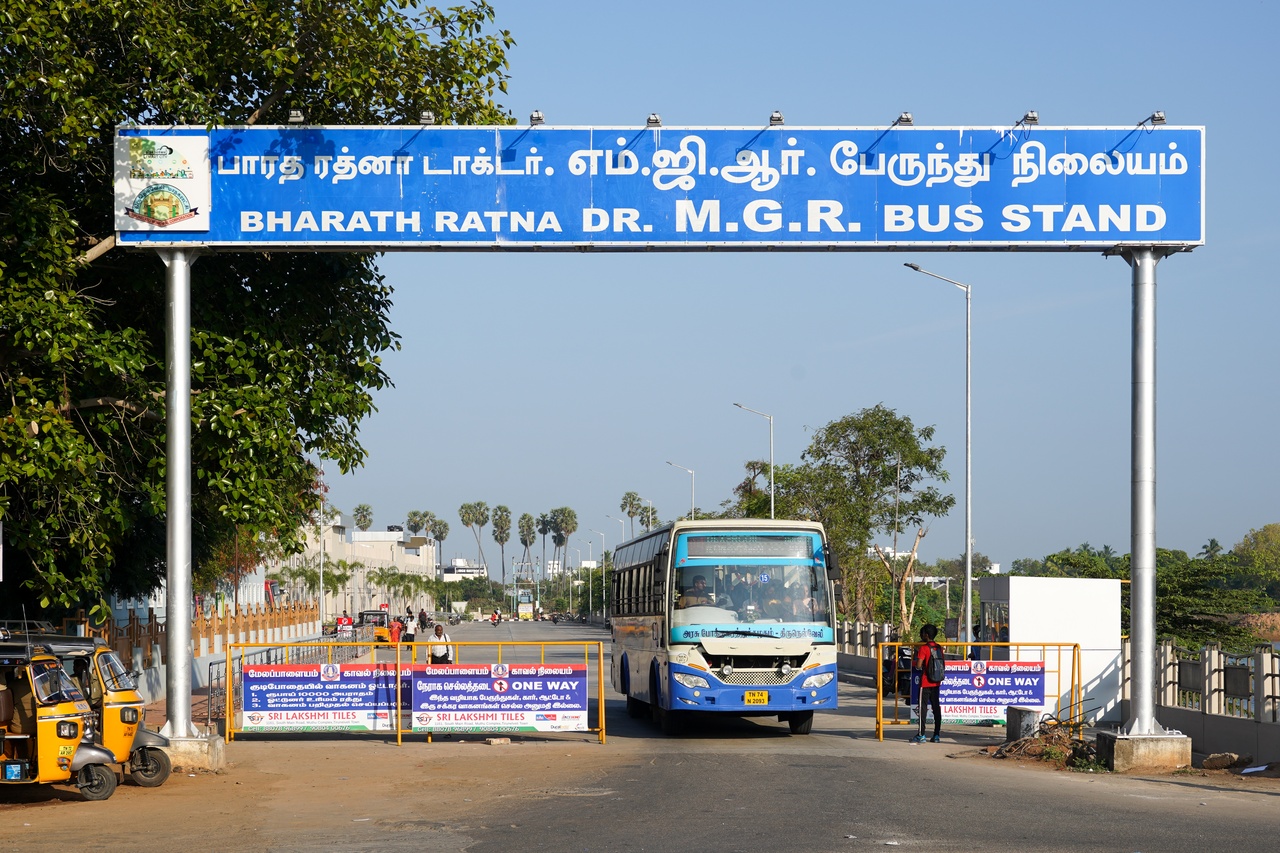
Exit onto Old NH7, MGR Bus Stand.  Bus departing to Nagarcoil.  Tirunelveli, Tamil Nadu, India